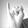
ASL letter: I